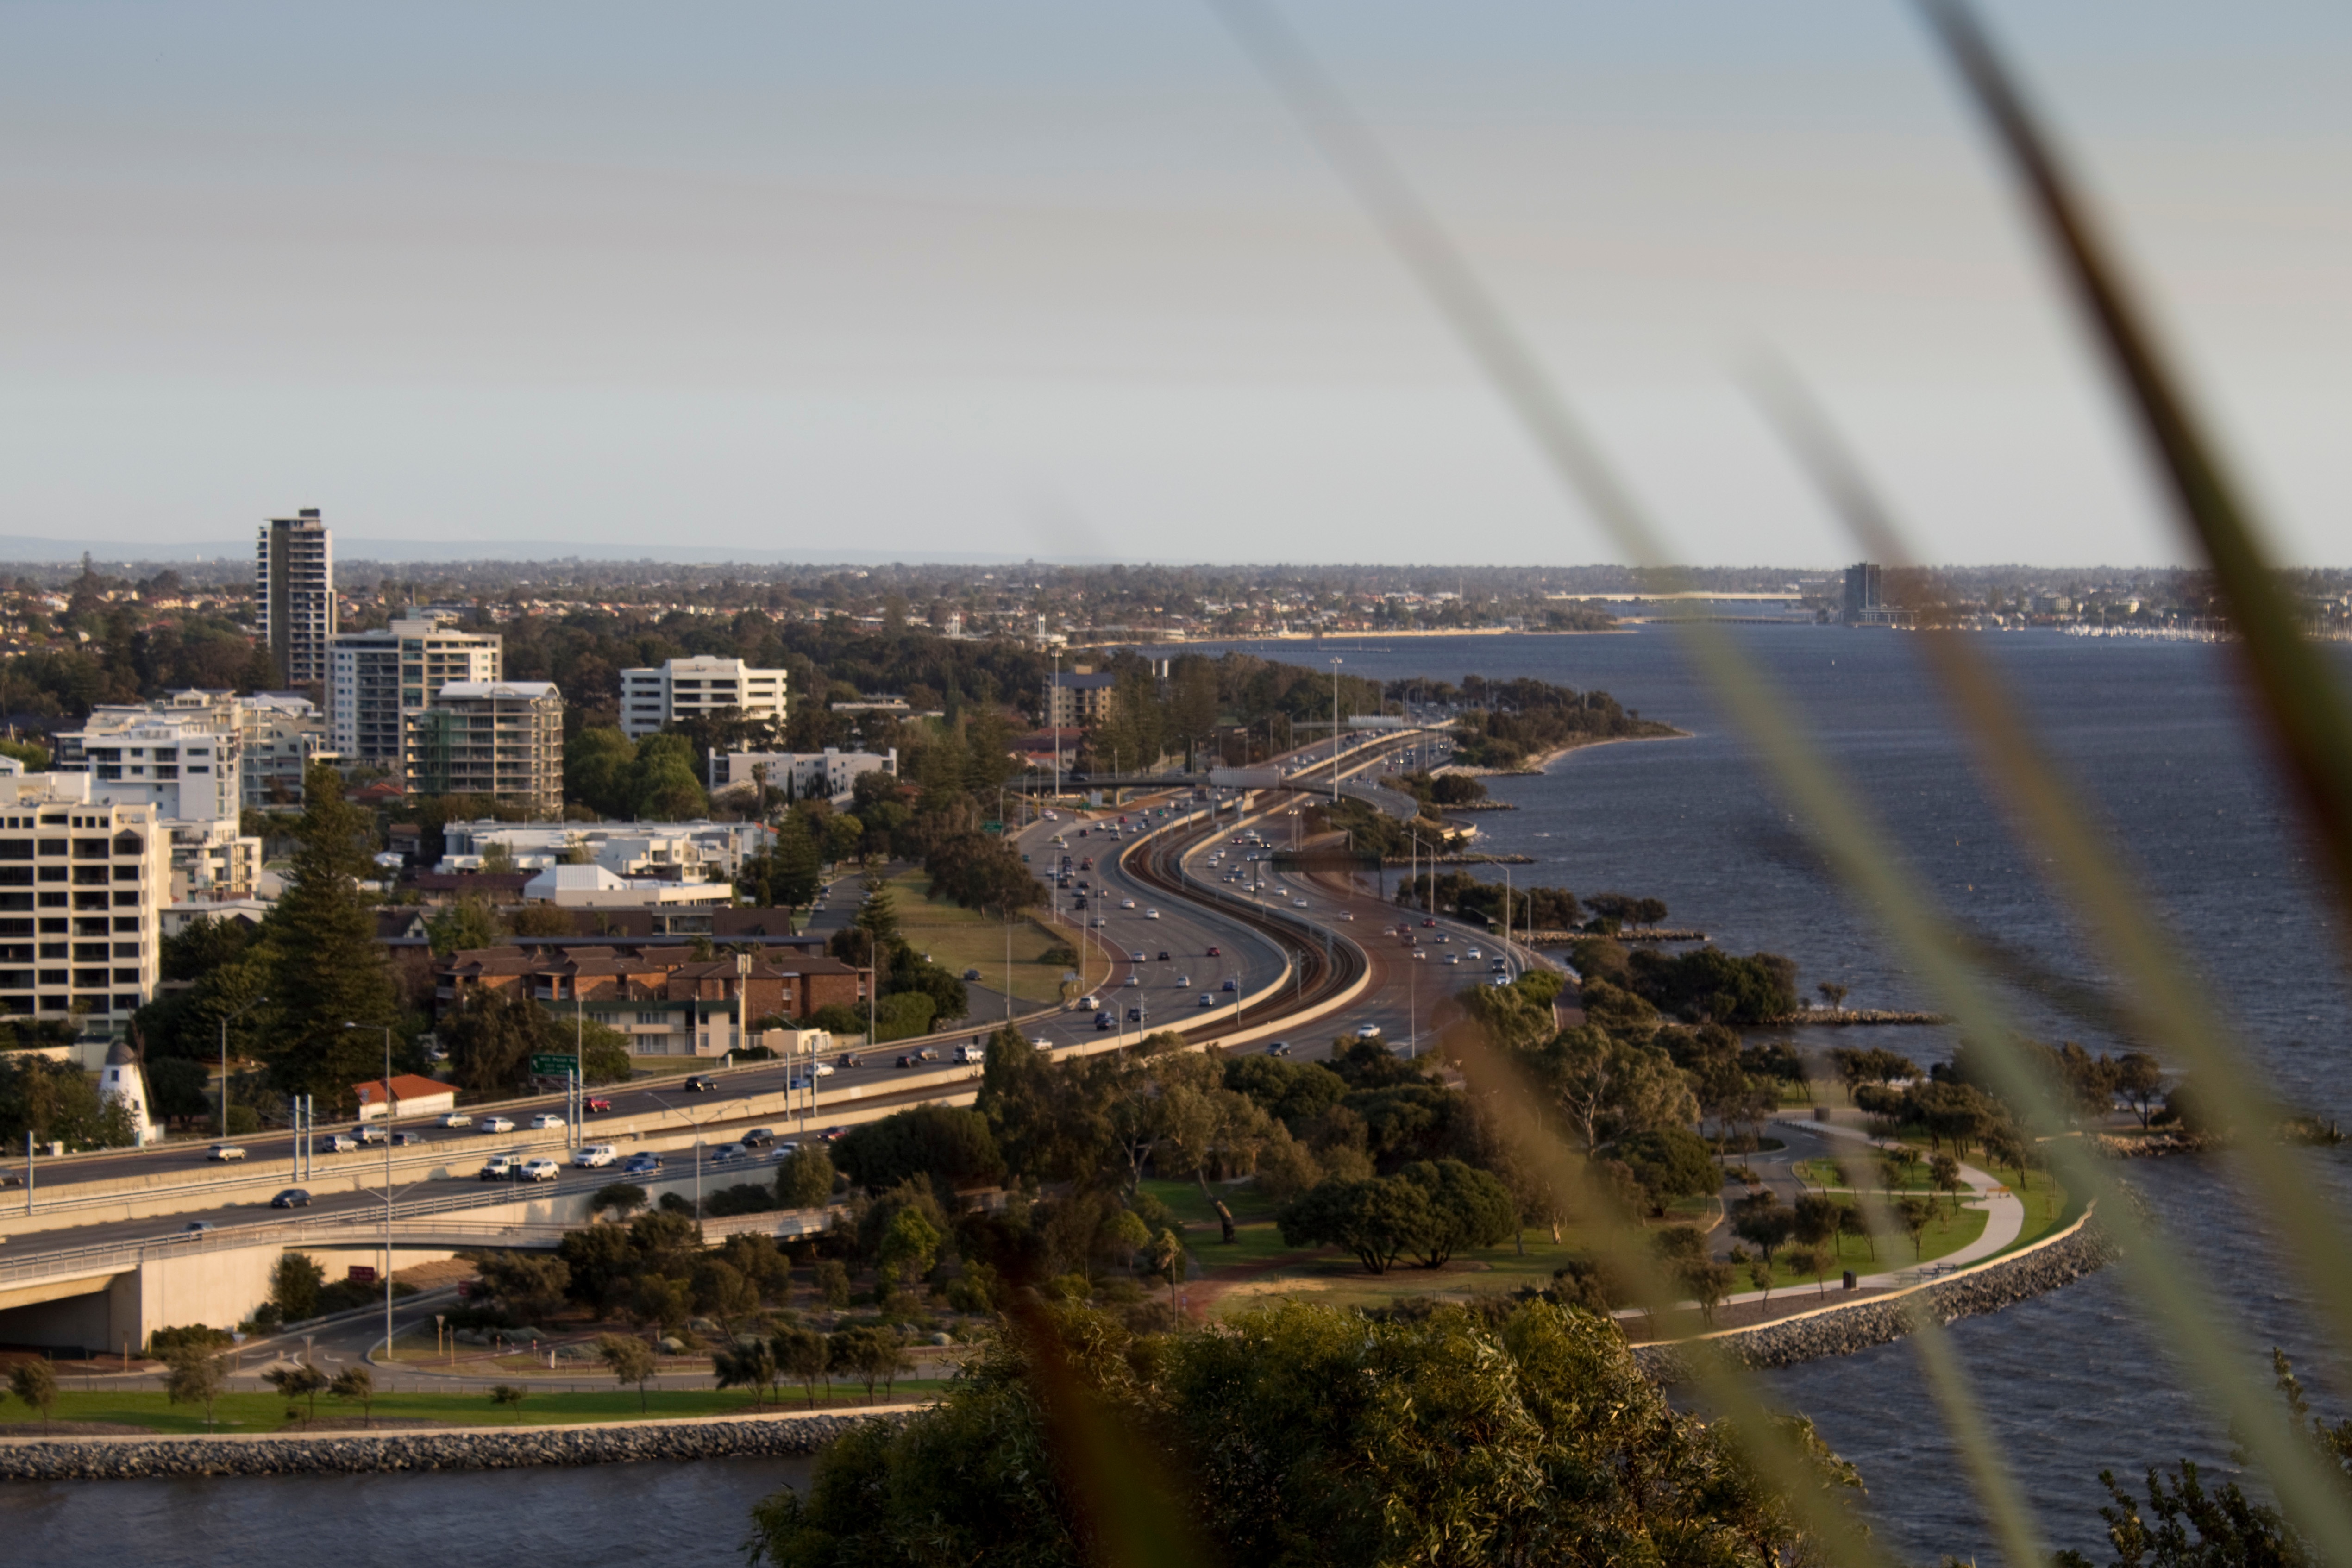
sea, coast, dock, structure, bridge, skyline, photography, city, skyscraper, river, cityscape, downtown, reflection, tower, landmark, marina, stadium, waterway, tower block, bird's eye view, aerial photography, urban area, human settlement, sport venue